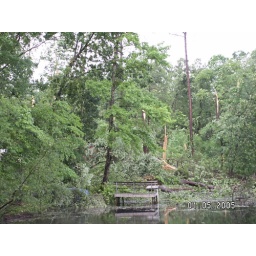
standing on the dam looking at trees in the lake